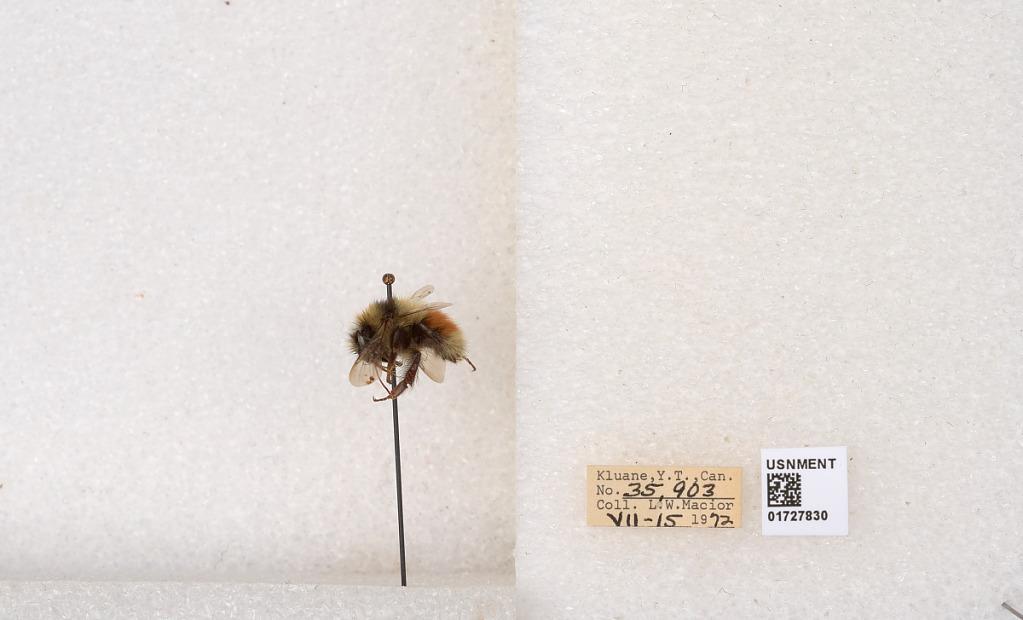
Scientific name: Bombus (Pyrobombus) sylvicola Kirby
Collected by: L. Macior
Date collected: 1972-7-15
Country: Canada
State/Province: Yukon Teritory
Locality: Kluane National Park and Reserve
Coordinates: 60.7493, -139.504